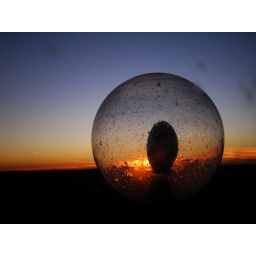
Just ignore the shades in the sky... there was a dirty glass between the camera and the scene!